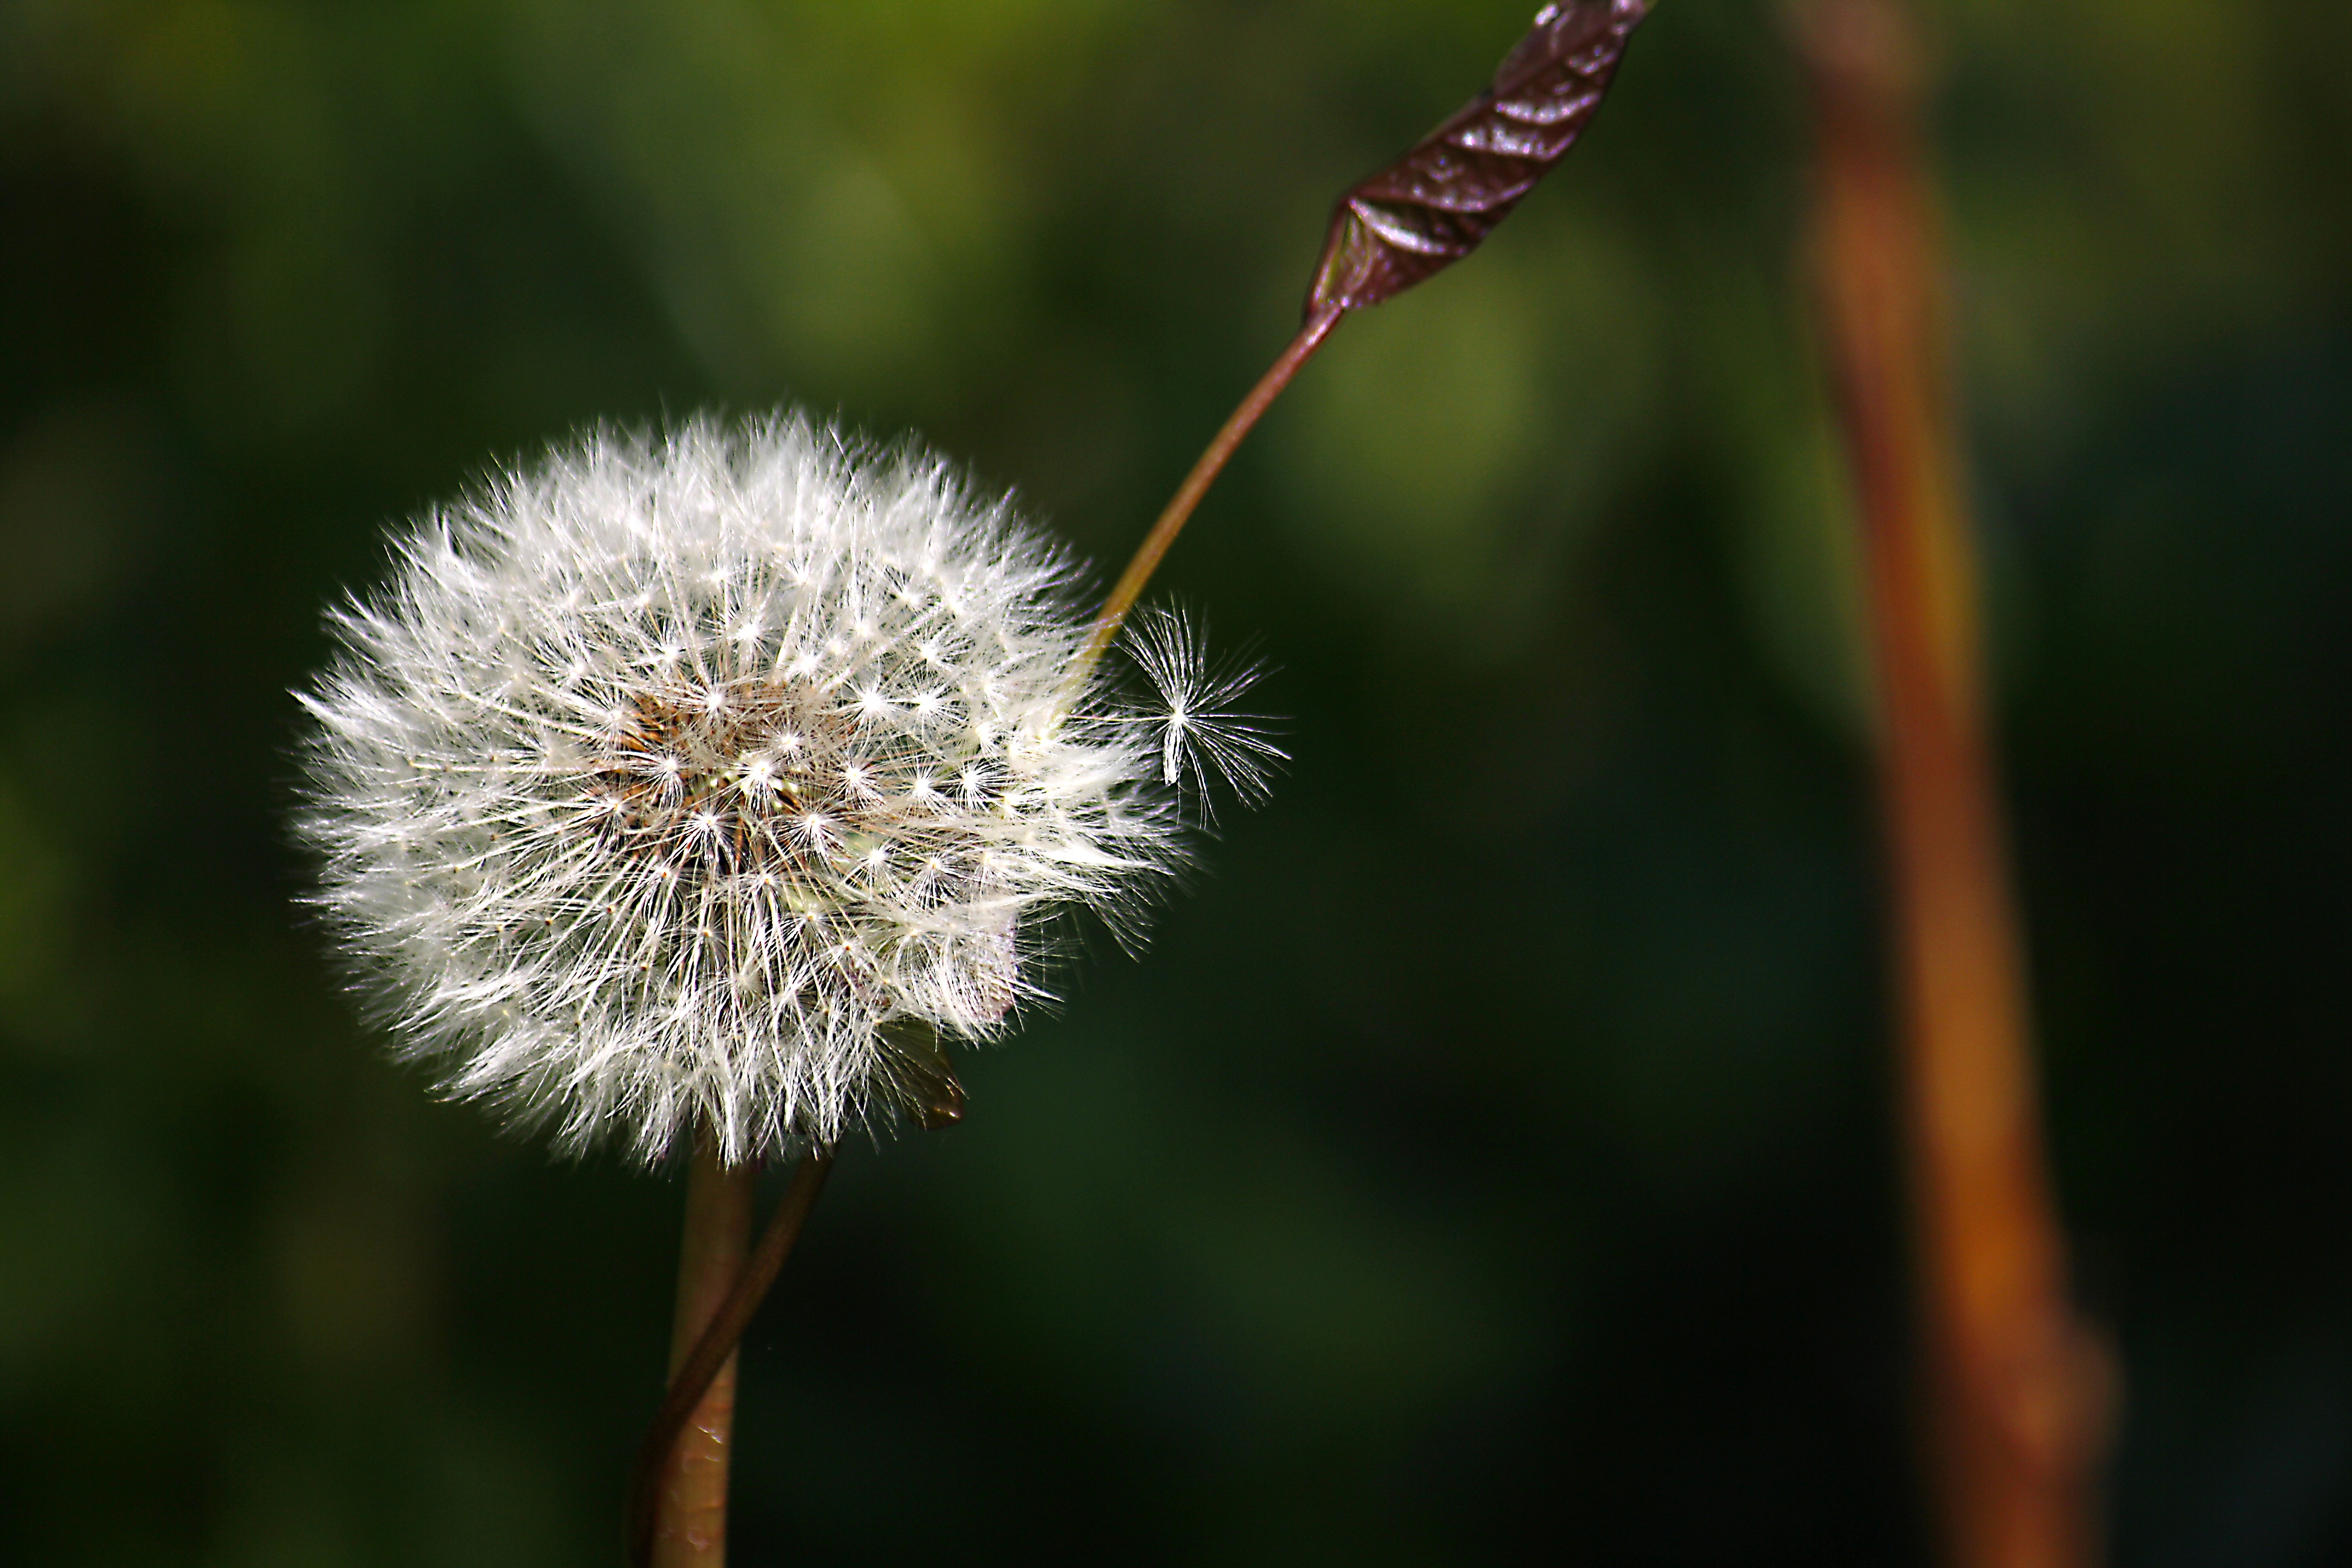
nature, grass, branch, plant, photography, dandelion, leaf, flower, petal, summer, green, autumn, botany, garden, flora, wildflower, close up, transience, macro photography, flowering plant, daisy family, plant stem, land plant, thorns spines and prickles